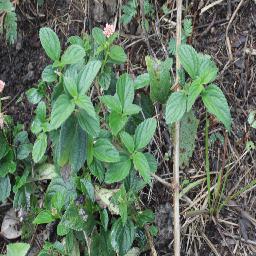
Label: lantana